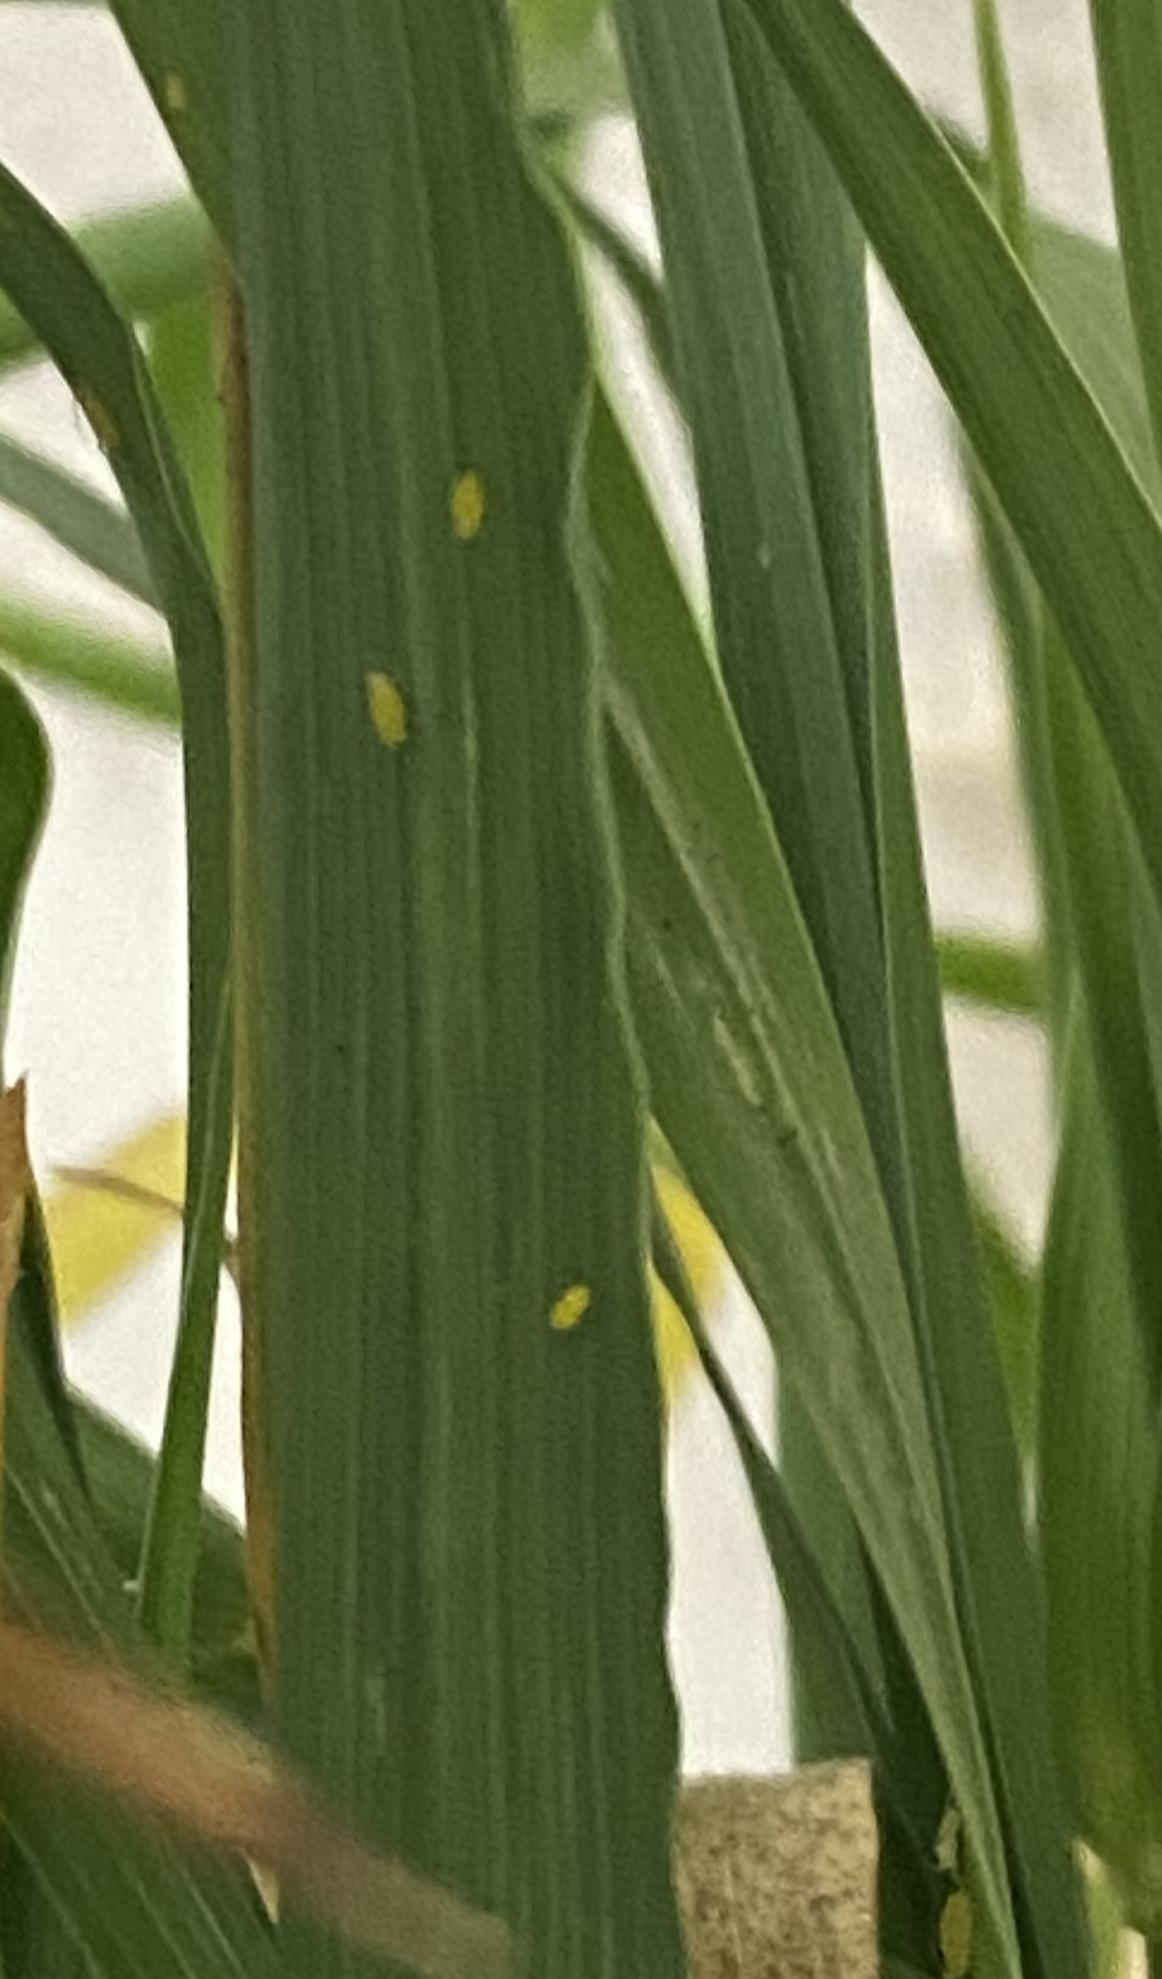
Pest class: cereal_grass_aphid